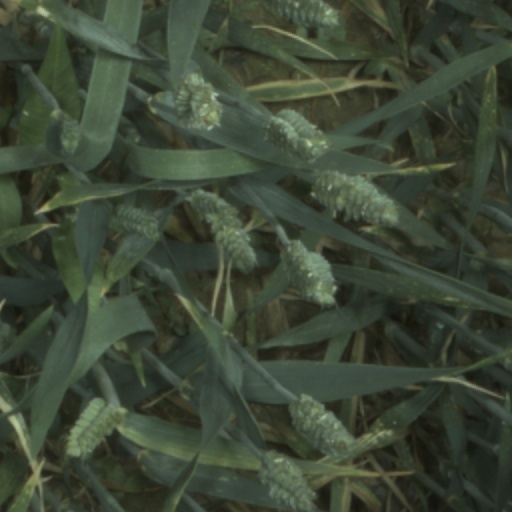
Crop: wheat